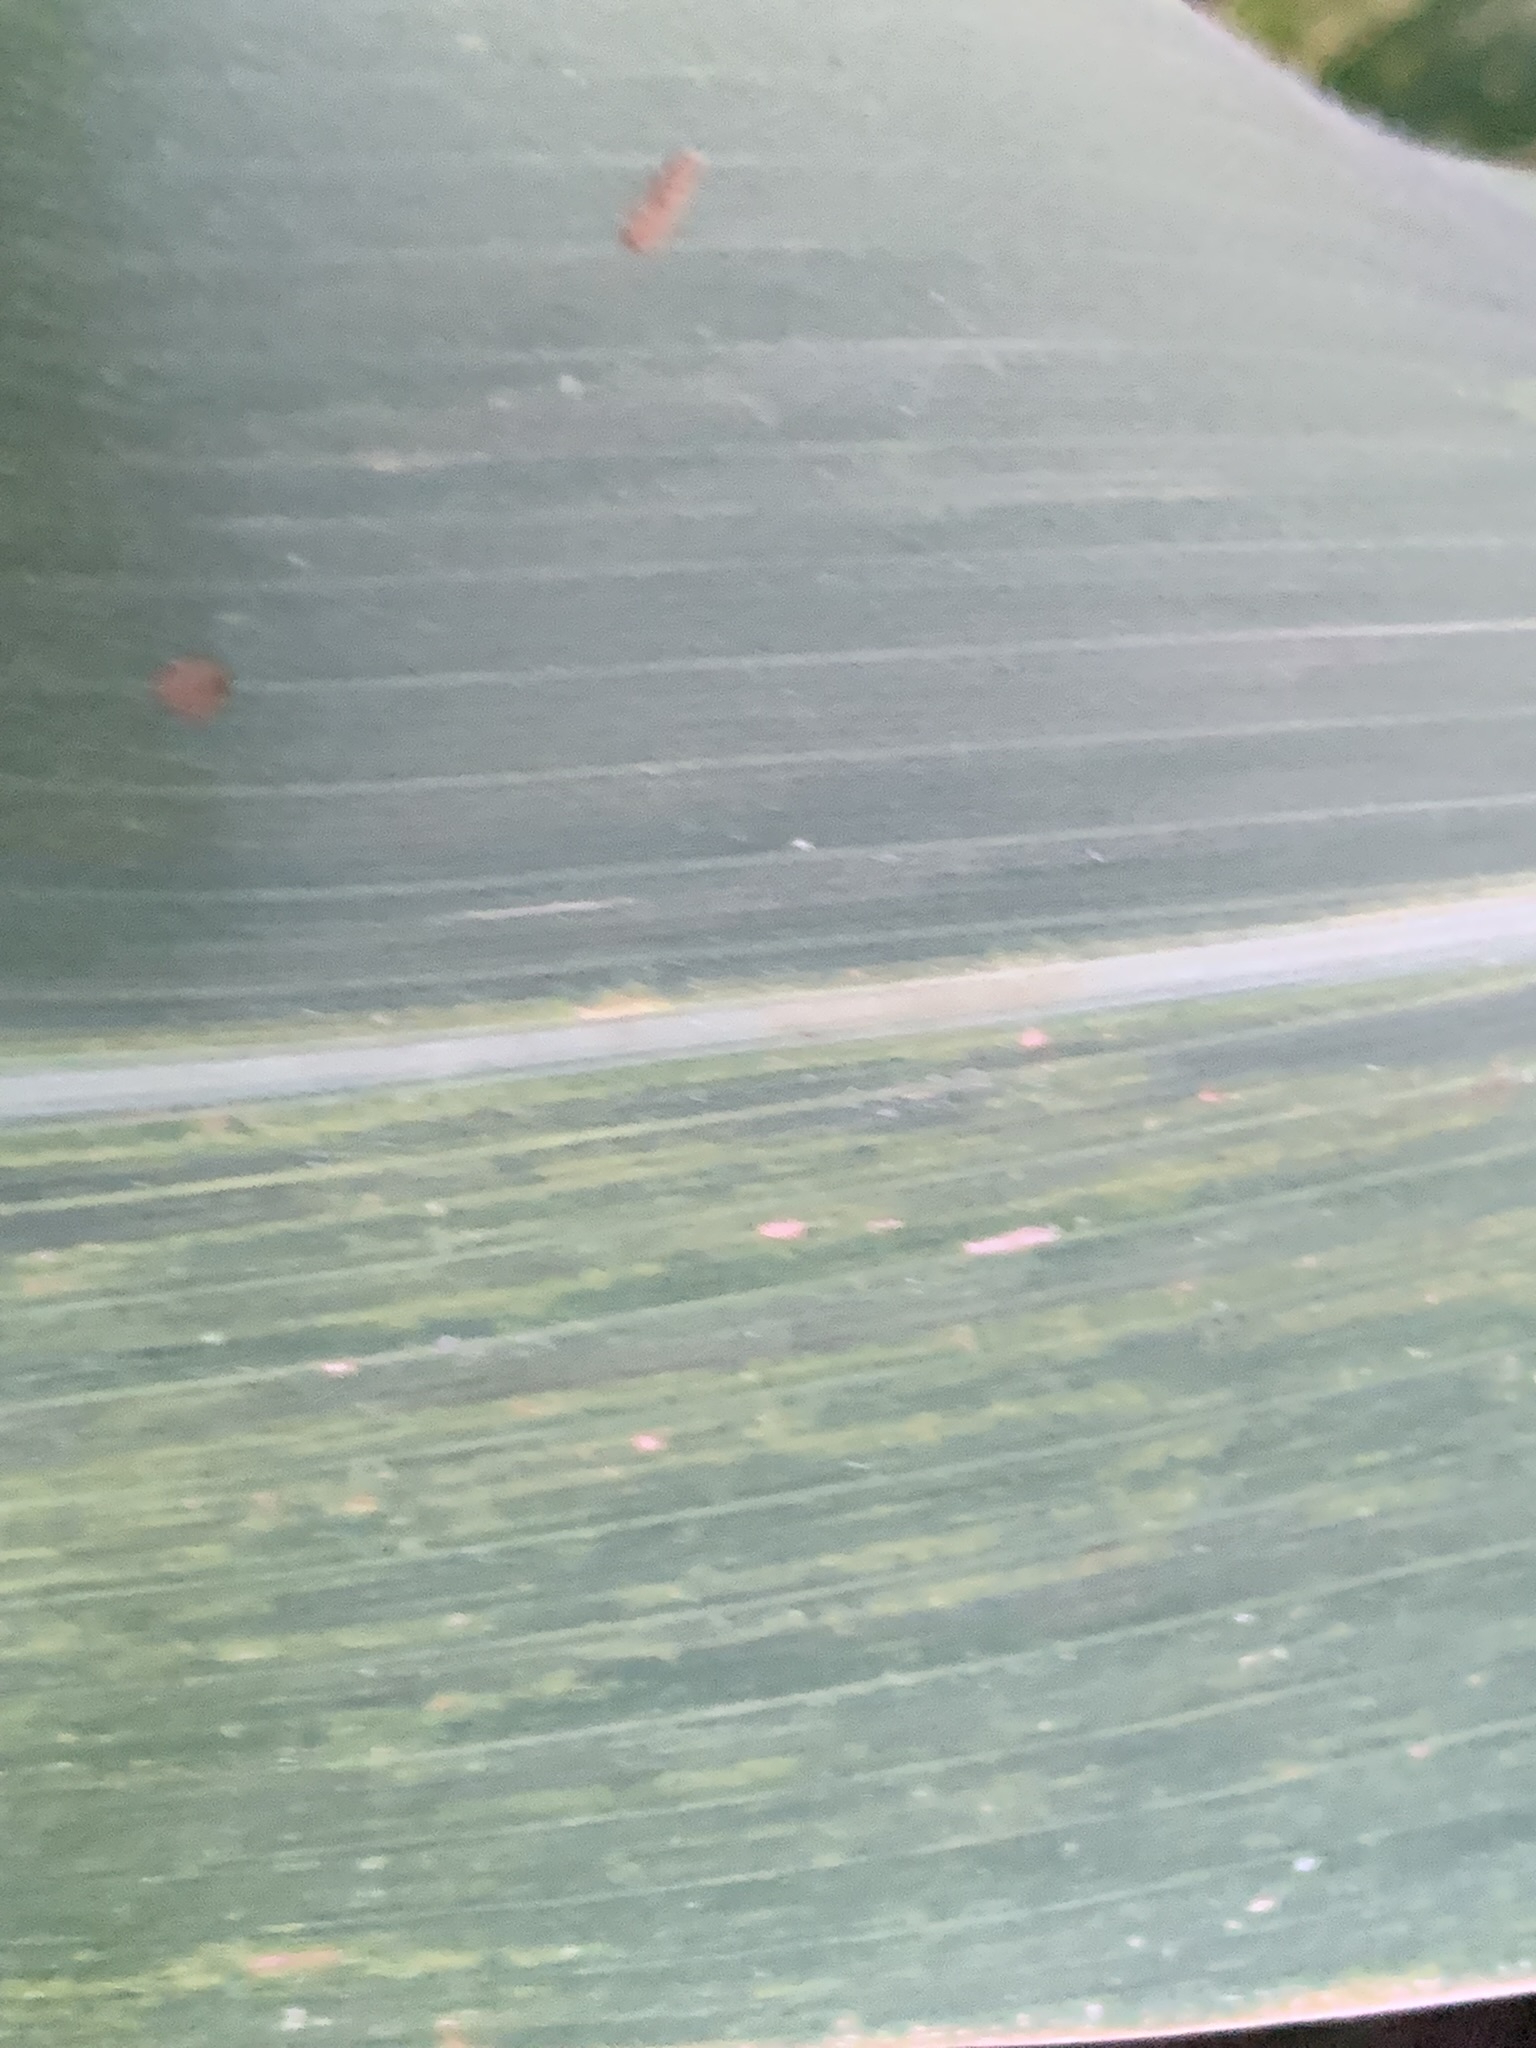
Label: MLN